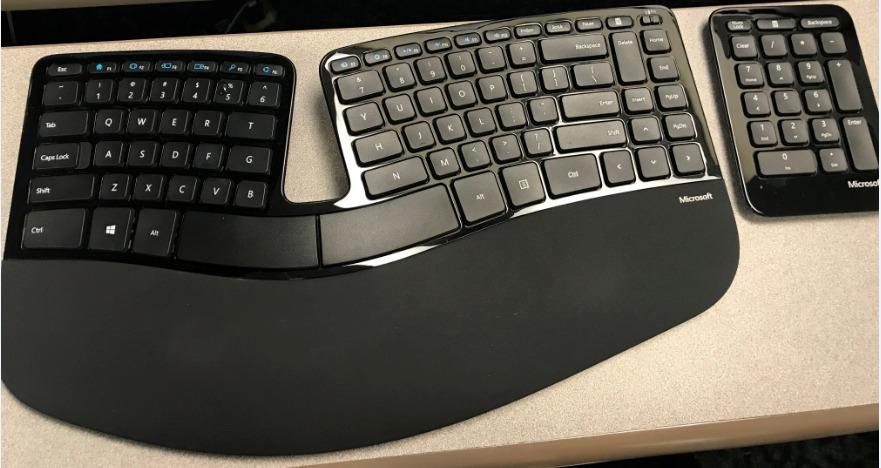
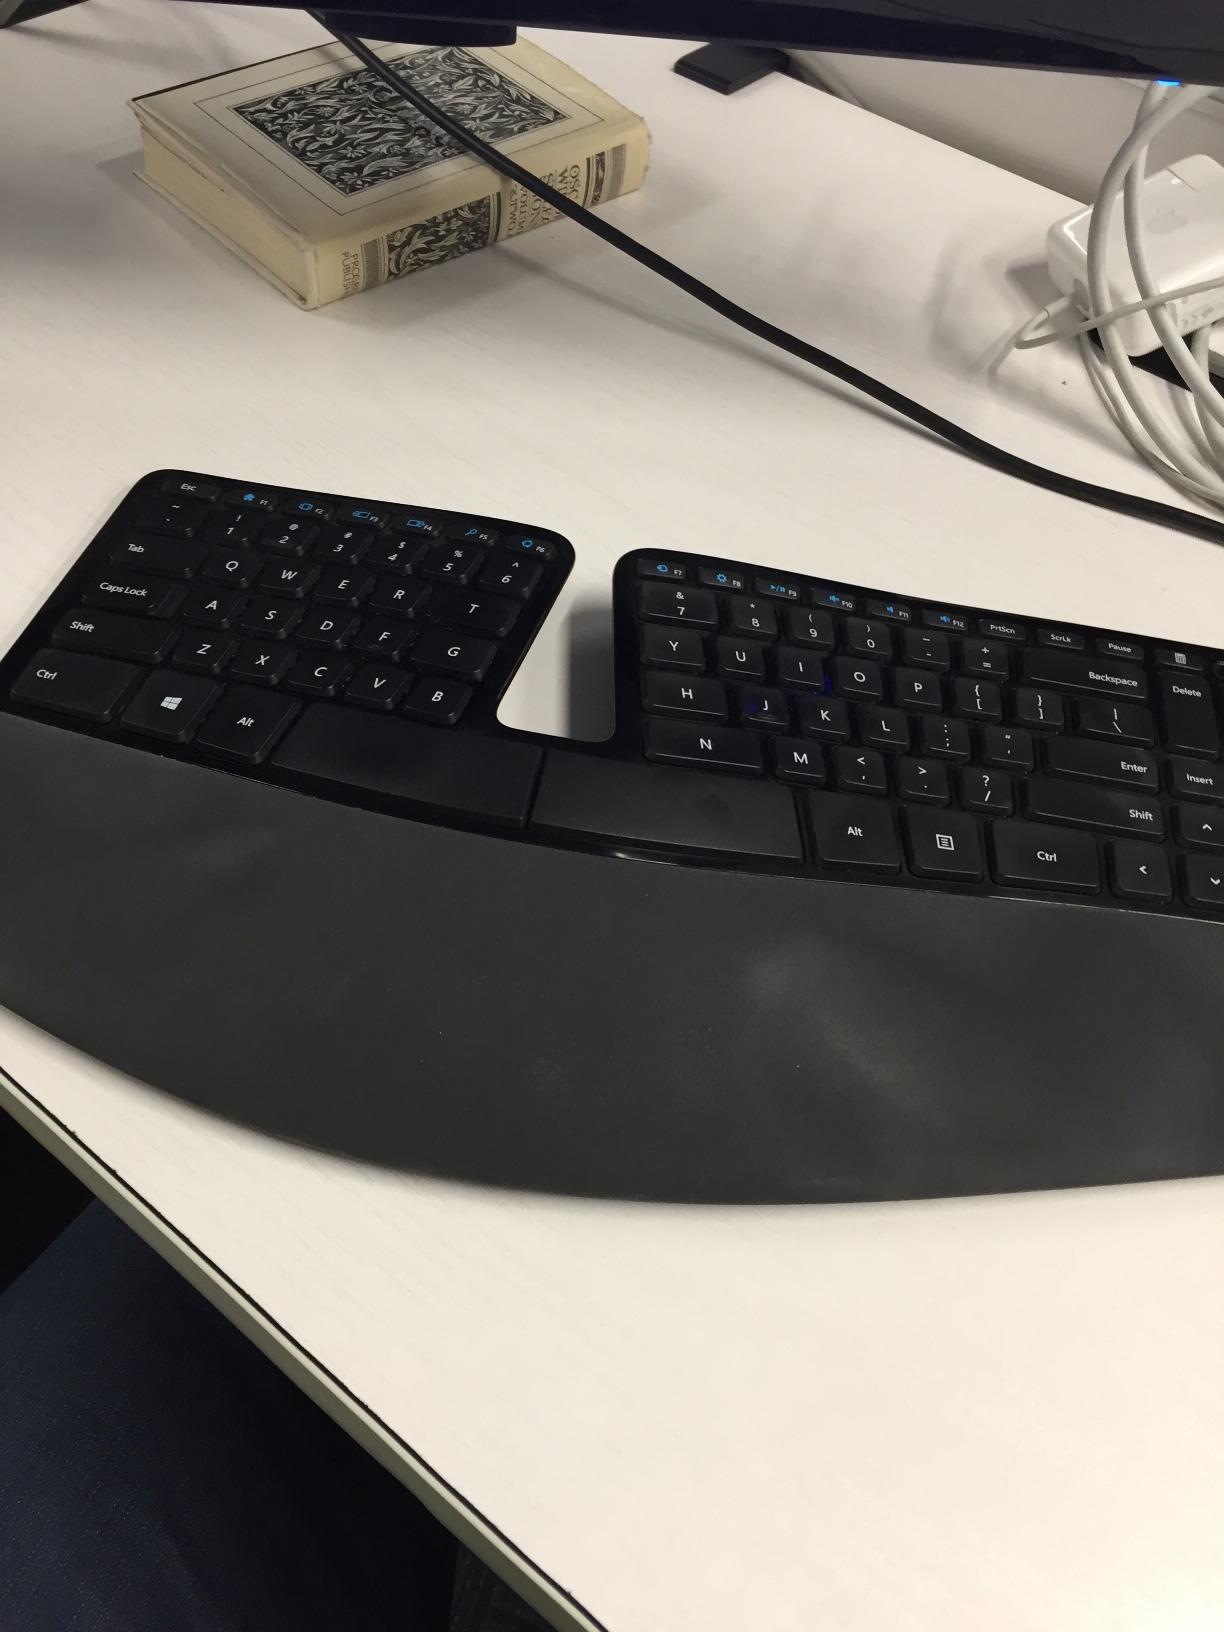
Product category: keyboard
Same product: yes